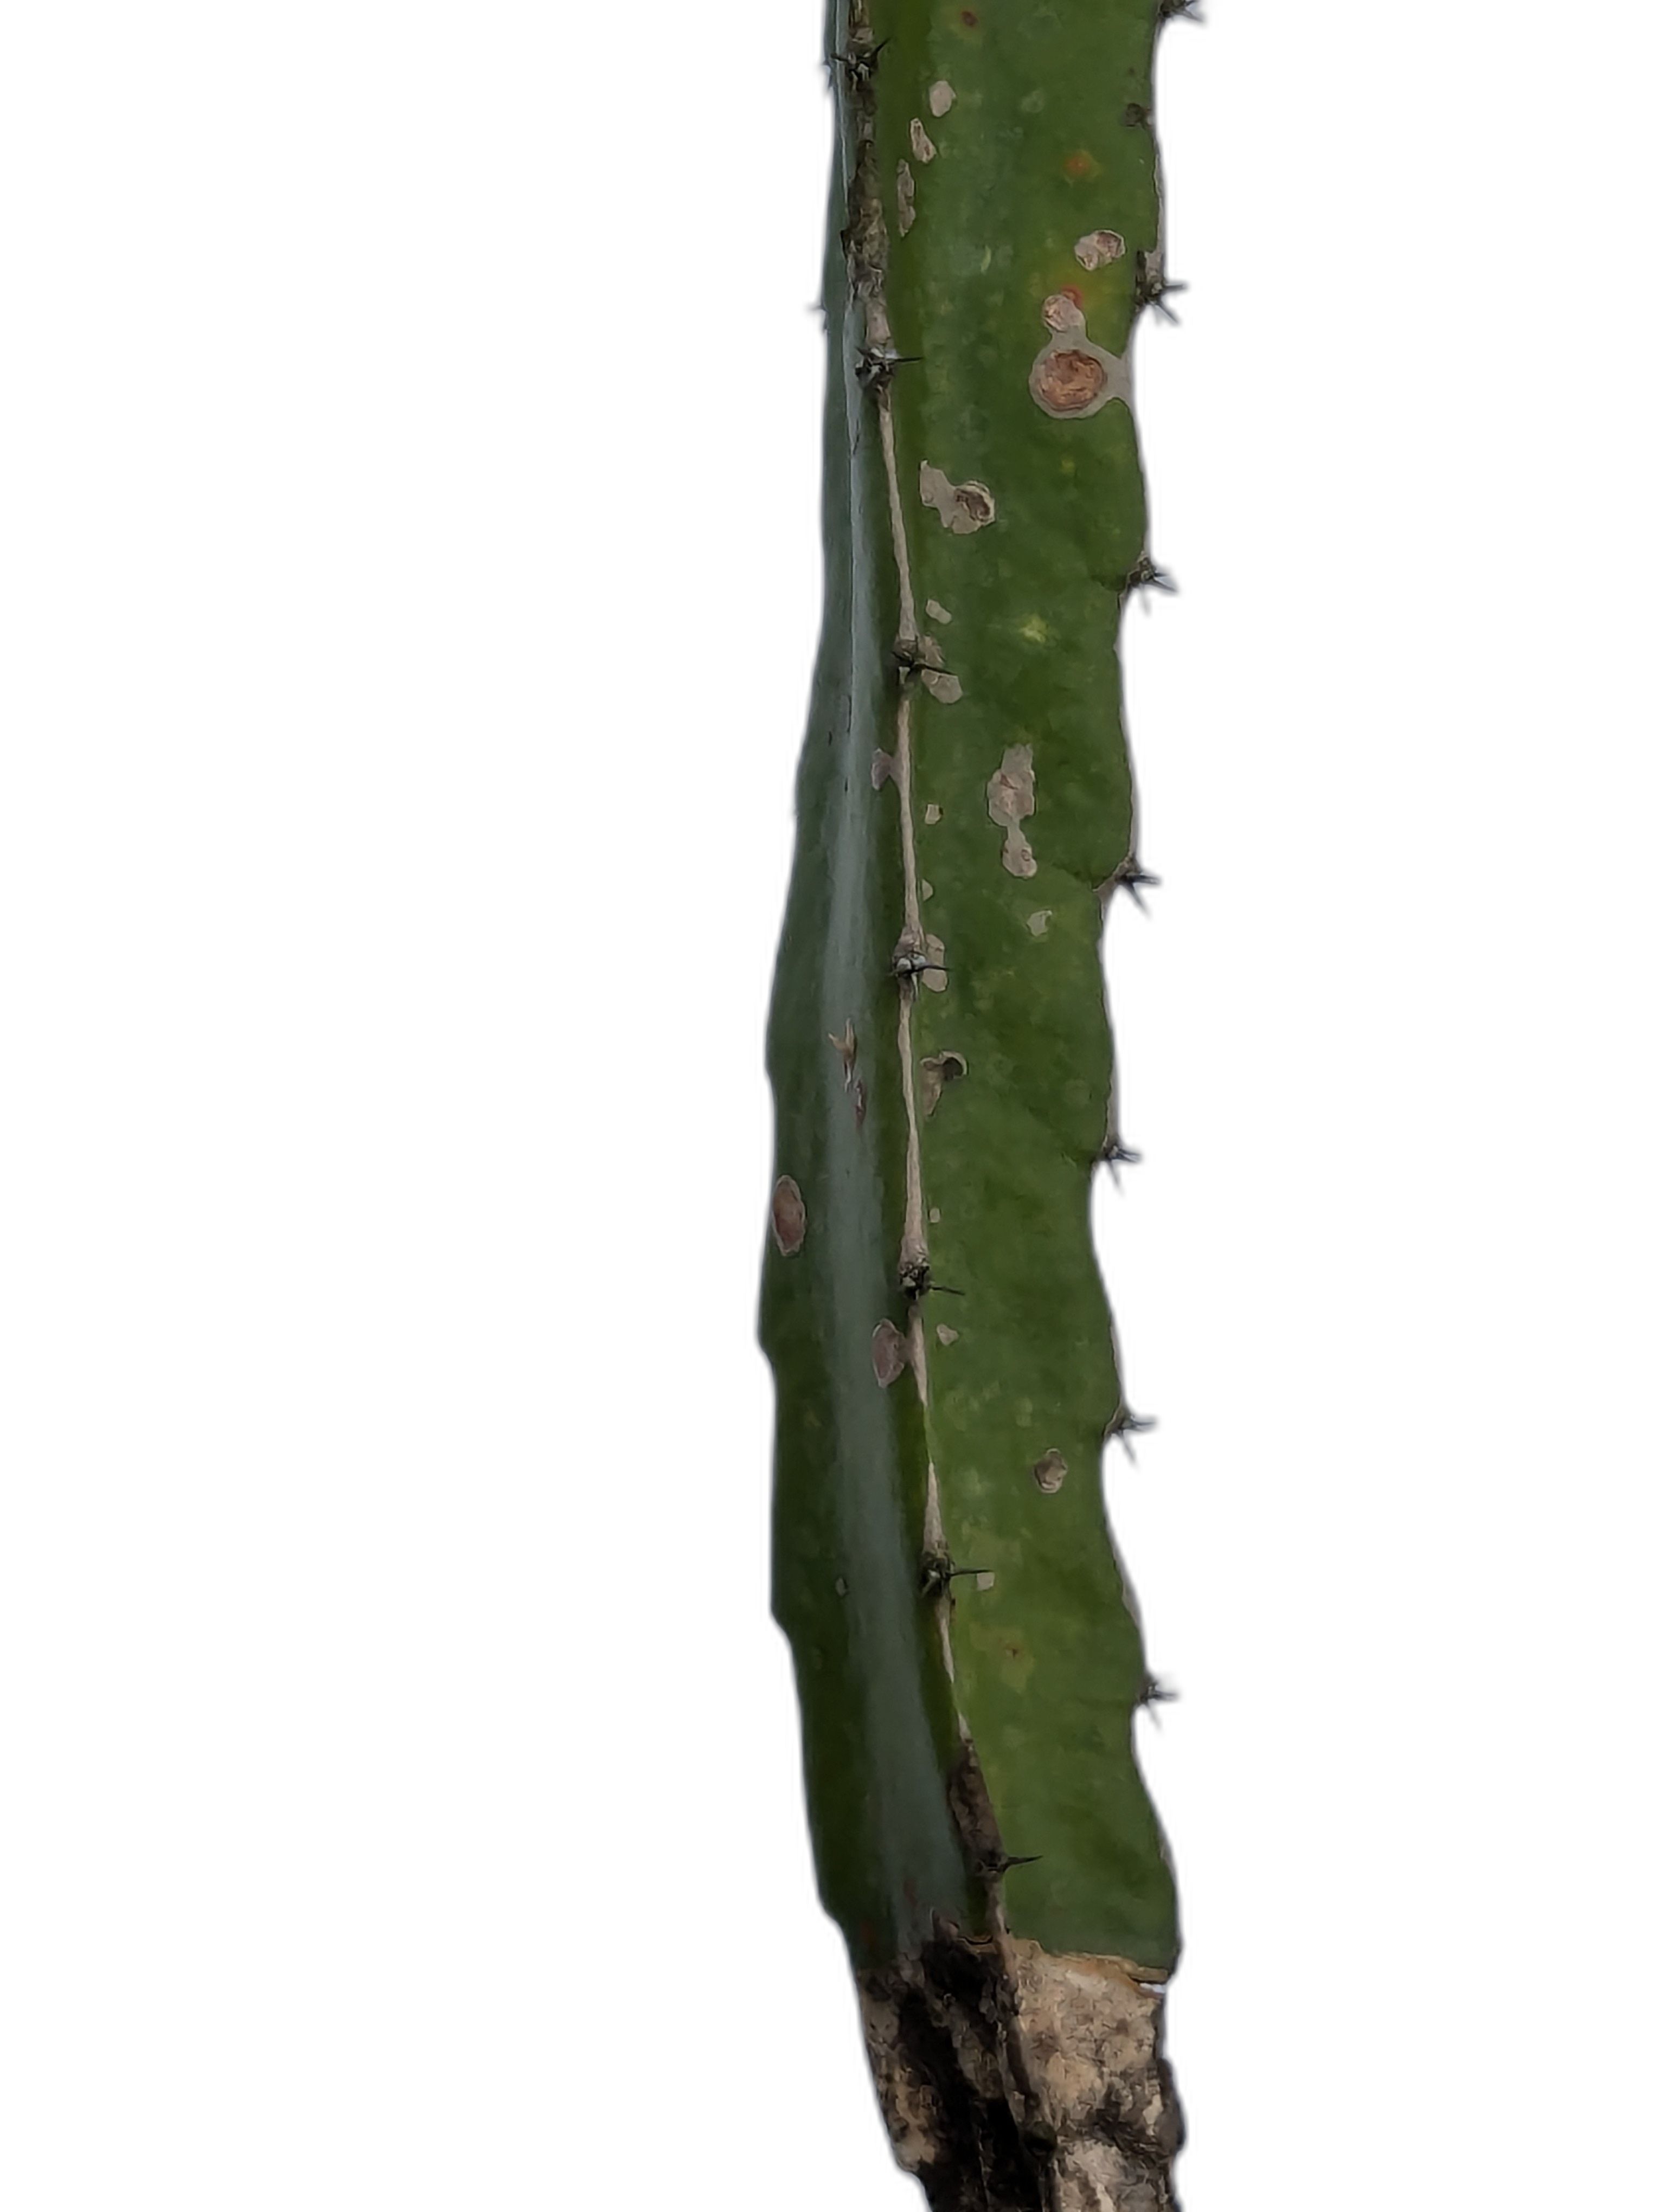
Label: Bad leaf